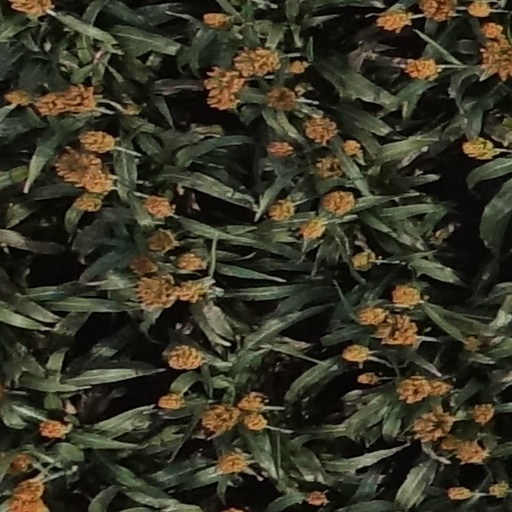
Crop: sorghum